Steve Butler

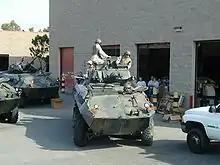
Butler's engineering team watches as US Marines test drive a LAV-25 equipped with Delphi's prototype electronics system. Camp Pendleton, CA.

After retiring from racing, Butler focused on a career at Delphi Automotive Systems. In two years, he earned a BSBA from Indiana Wesleyan University and was recognized with the “Outstanding Professional” award in his graduating class. Despite lacking a technical degree, Butler then set out to become an engineer by relying on technical skills he had honed as a racer. This determination eventually paid off as Butler became a senior systems engineer and received many company awards for his technical contributions. On one occasion, Butler received a $20,000 bonus for cost-saving electrical diagnostic procedures he developed. These accomplishments allowed Butler to receive increasingly challenging technical assignments, such as: